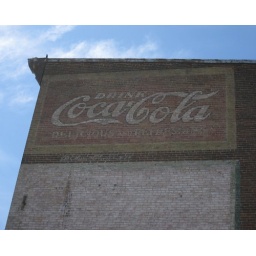
Coca-Cola ghost sign on a building in Front Royal, VA